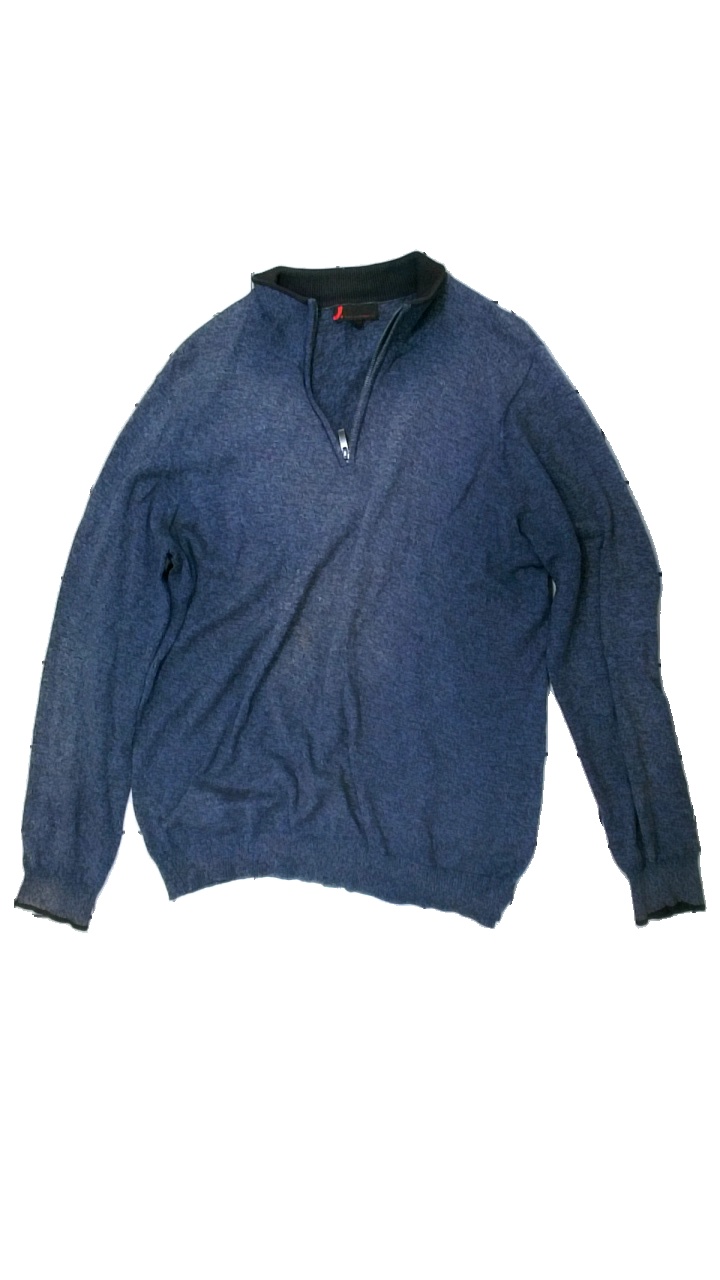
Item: Sweater (Men)
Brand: Dressman
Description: knitted sweater with half zip
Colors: Blue, Black
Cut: Regular
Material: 100% Cotton
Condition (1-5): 2
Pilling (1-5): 3
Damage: bleched color
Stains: Major
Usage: Recycle
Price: <50